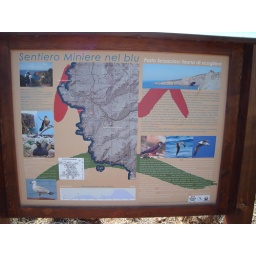
A footpath sign of the &amp;quot;Mines in the blue (Buggerru-Masua)&amp;quot; trekking.